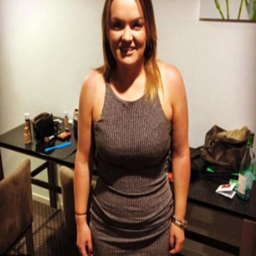
person in the dress that staff asked her if she was pregnant .